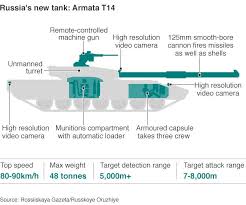
Label: Tank